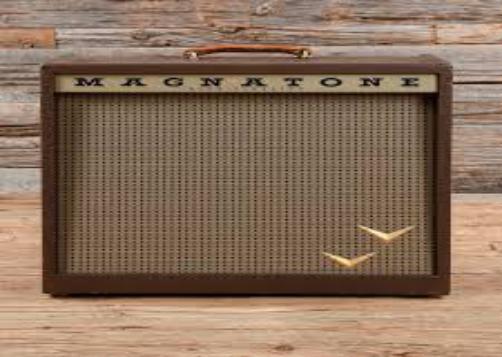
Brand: magnatone
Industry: Electronic